Devdas (2002 Hindi film)

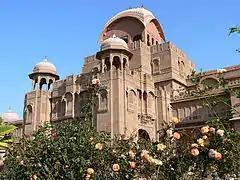
The train sequences from "Devdas" were shot in Bikaner.

Binod Pradhan served as the cinematographer for "Devdas". He met Bhansali when the shooting of "1942: A Love Story" and supposed to filmed "Khamoshi: The Musical", but he was replaced by Anil Mehta for an unknown reason. Pradhan said, "It took time to adjust to Sanjay's style of work. I am known to be a slow cameraman. Initially, we would discuss camera angles and how he wanted a scene shot. But now, I can read his mind. I know exactly what he wants." He praised Bhansali for "handles love stories with a sensitivity that I have never seen on screen before". While working with Bhansali, Pradhan found the director to be "meticulous and painstaking" and it was revealed that the latter did research before the shooting began.